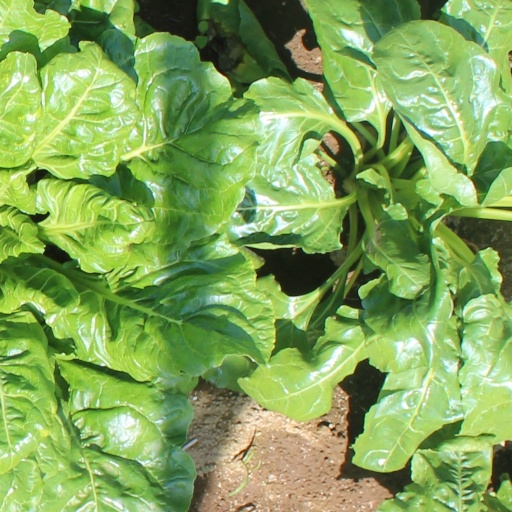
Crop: sugar beet